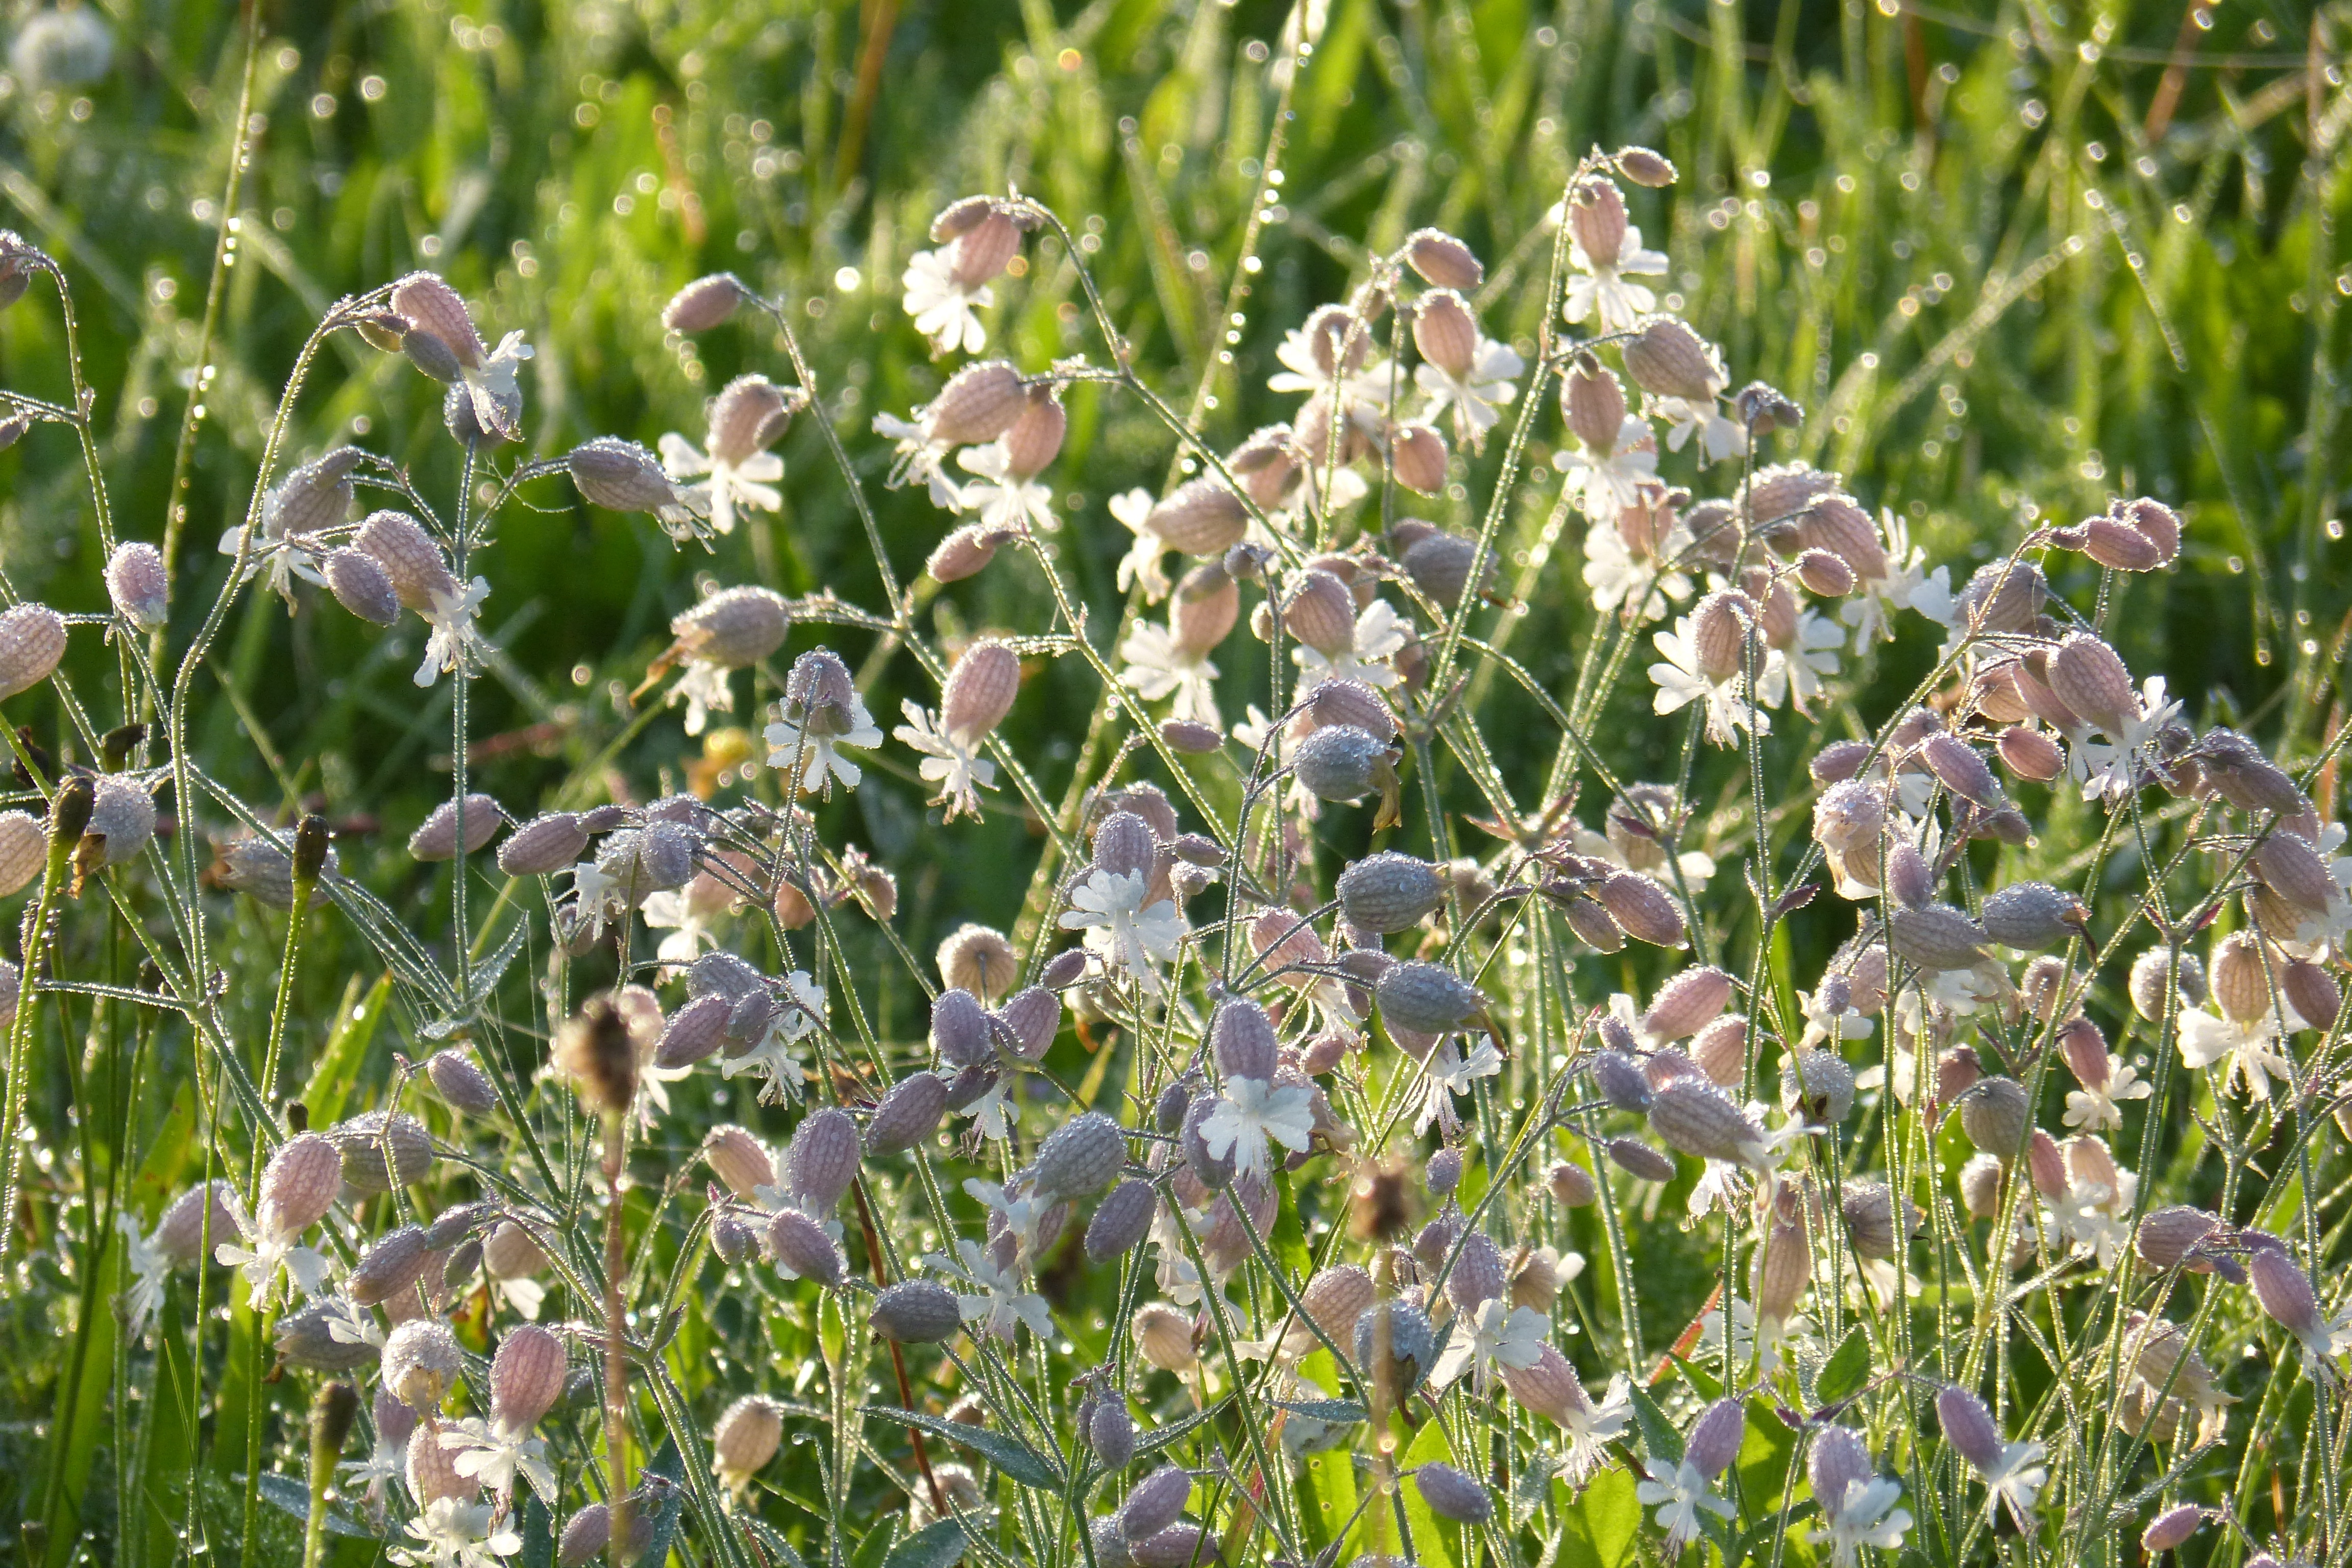
nature, grass, blossom, dew, plant, white, meadow, flower, bloom, herb, crop, flora, lavender, wildflower, flowers, shrub, flowering plant, grassland plants, carnation family, subshrub, caryophyllaceae, silene vulgaris, gossip carnation, grass family, land plant, english lavender, breckland thyme, french lavender, taubenkropf leimkraut, ordinary leimkraut, inflated leimkraut, knirrkohl, pigeon goiter